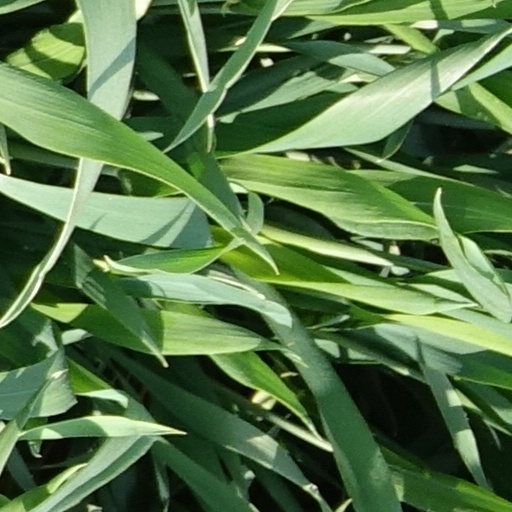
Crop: wheat